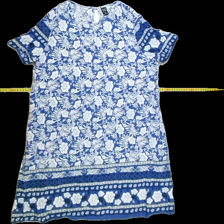
View: front
Type: Tunic
Category: Ladies
Brand: Not Applicable
Colors: Blue, White
Material: 100%viscose
Pattern: Floral print
Cut: Regular, C-collar
Size: XL
Season: All
Trend: No trend
Stains: No
Price range: 50-100
Recommended usage: Reuse